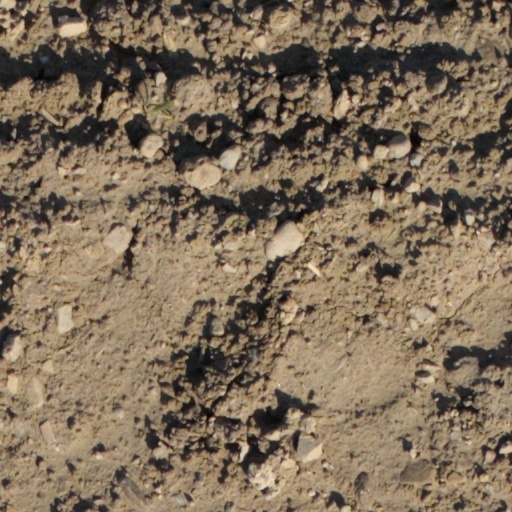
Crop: wheat